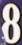
Number: 8